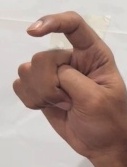
ASL sign: X